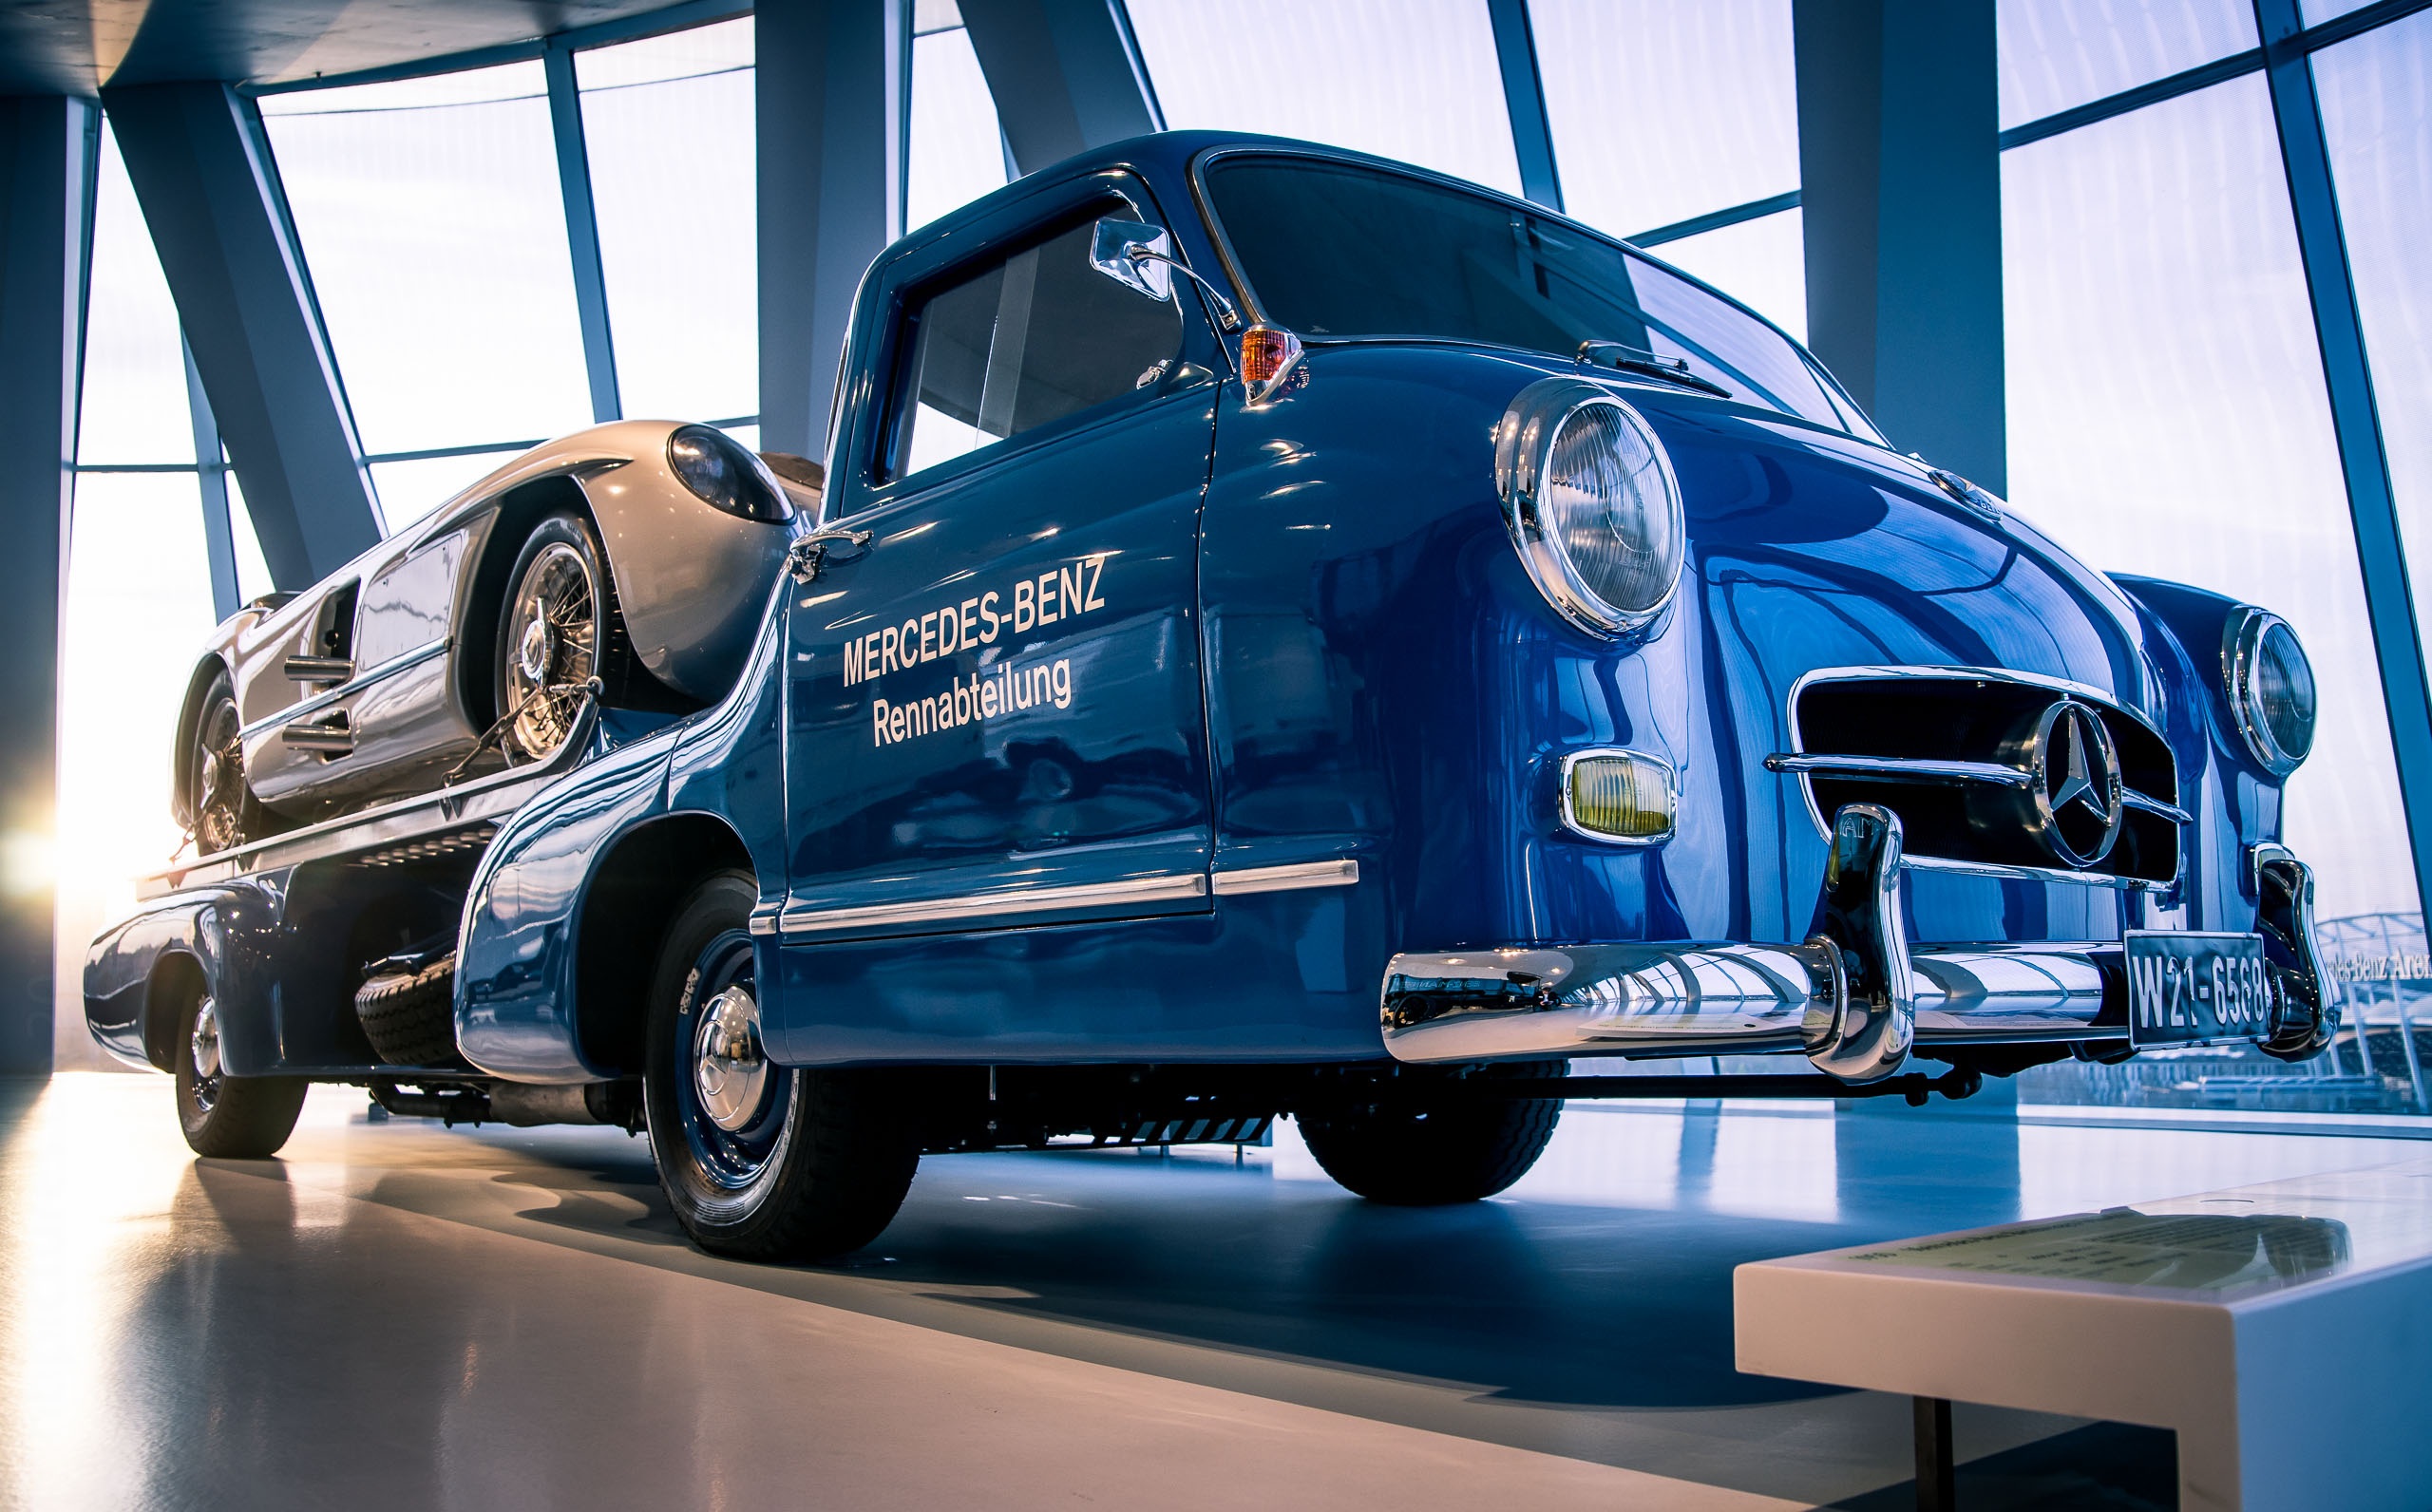
car, truck, vehicle, motor vehicle, vintage car, camion, mercedes, classic, exhibition, antique car, racing car, auto show, land vehicle, automobile make, compact car, automotive design, luxury vehicle, mid size car